Fountain of Dreams

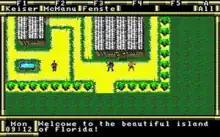
Starting location

The gameplay is similar to that of "Wasteland" since "Fountain of Dreams" was originally intended to be a sequel. It is considered to be "very unforgiving" near the beginning, making it hard to get started in the game without dying.